Wajxaklajun

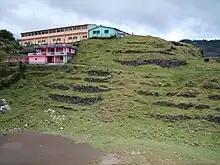
The archaeological site is threatened by the construction of new buildings

This level lies immediately southeast of Level 1. A high foundation terrace supports Mounds A and E, and has an addition high step where it borders Plaza III. This terrace extends along the southeastern base of Level 1 and across the northeastern side of Level 2, where steps lead down to Plaza III. On a narrow stretch of the terrace between Plazas I and II are five plain stelae.